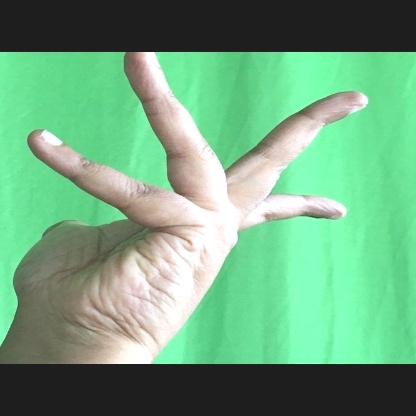
Mudra: Alapadmam